Ruther Cross

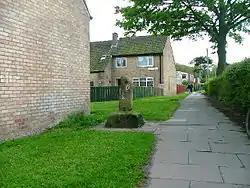
Ruther Cross

Ruther Cross is the shaft of an old stone cross in Guisborough in Redcar and Cleveland, England. It stands close to the point where the old road Ruthergate used to cross Hutton Lane. The cross was designated Grade II listed in April 1984.